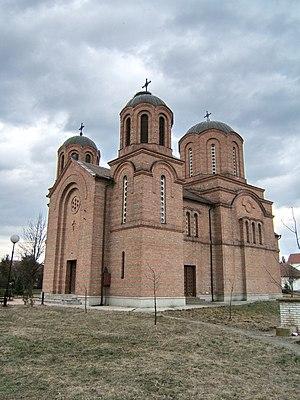
L'église de la Dormition-de-la-Mère-de-Dieu de Stajićevo est une église orthodoxe serbe située à Stajićevo, dans la province autonome de Voïvodine, sur le territoire de la Ville de Zrenjanin et dans le district du Banat central en Serbie. Elle est inscrite sur la liste des monuments culturels de grande importance de la République de Serbie.
L'éparchie du Banat est une éparchie, c'est-à-dire une circonscription de l'Église orthodoxe serbe, située dans la région du Banat. Elle s'étend principalement dans la province de Voïvodine mais aussi dans la partie du Banat qui fait partie du district de Belgrade. Le siège de l'éparchie est la ville de Vršac. En 2016, elle est administrée par l'évêque Nikanor.
Stajićevo est une localité de Serbie située dans la province autonome de Voïvodine et sur le territoire de la Ville de Zrenjanin, district du Banat central. Au recensement de 2011, elle comptait 1 839 habitants.